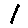
Label: 1